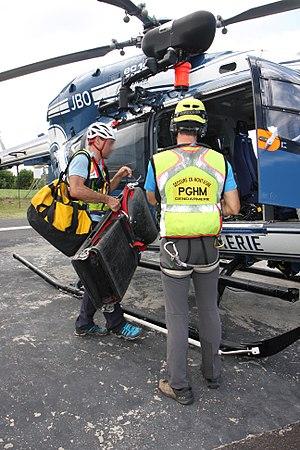
Les pelotons de gendarmerie de haute montagne et pelotons de gendarmerie de montagne sont des unités de la gendarmerie nationale française spécialisées dans le secours aux victimes en milieu périlleux : la montagne. Ces unités exercent également d'autres missions en rapport avec cet environnement.
Le Peloton de gendarmerie de haute montagne de La Réunion est une unité spécialisée de montagne de la Gendarmerie nationale basée sur l'île de La Réunion, département et région d'outre-mer français dans le sud-ouest de l'océan Indien. Composé de treize hommes lors de sa création le 1ᵉʳ octobre 1997, le PGHM a depuis lors secouru plus de 4 000 personnes. Il réalise actuellement plus de 400 interventions par an en s'appuyant sur ses propres moyens matériels ainsi que sur ceux de la Section aérienne de la gendarmerie de La Réunion. Le peloton est basé à Sainte-Marie au détachement air 181 La Réunion, d'où il rayonne sur tous les Hauts.